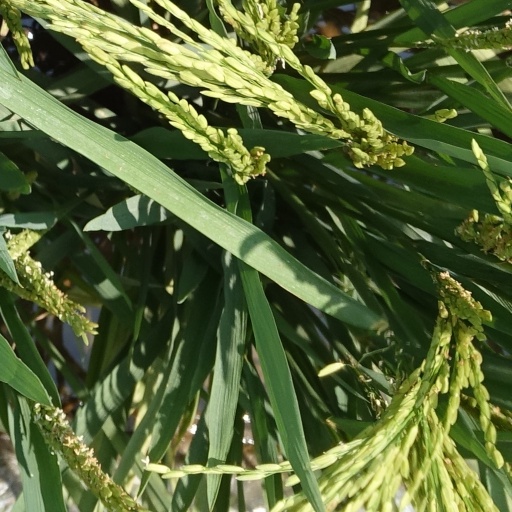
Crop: rice